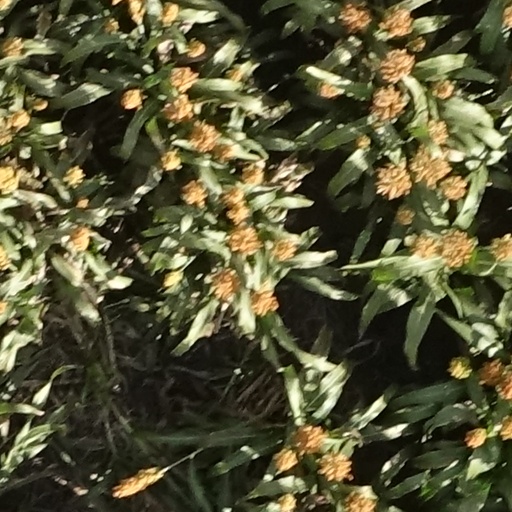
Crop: sorghum